Book censorship in Canada

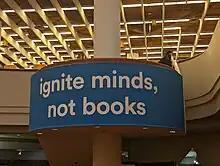
Sign at the Toronto Public Library against censorship

Book Censorship in Canada is primarily limited to the control of which books may be imported. Canada Border Services Agency is able to block materials considered to be inappropriate from entering the country, although this practice has become less frequent since the Canadian Charter of Rights and Freedoms was put into place.